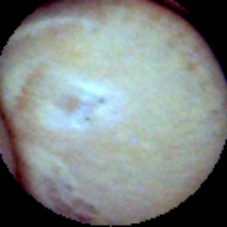
Label: Intact